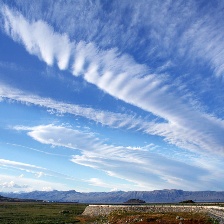
Cloud type: Cirrostratus